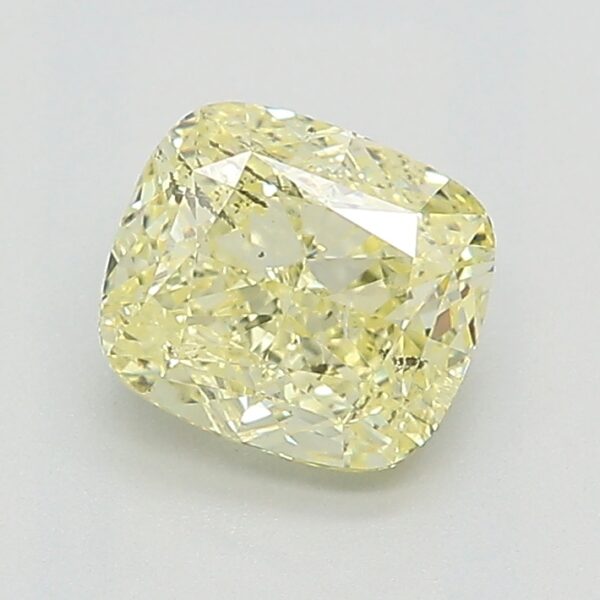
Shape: cushion
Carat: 1.05
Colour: FANCY
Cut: EX
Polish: EX
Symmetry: VG
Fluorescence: N
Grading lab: GIA
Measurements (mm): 5.98 x 5.27 x 3.63